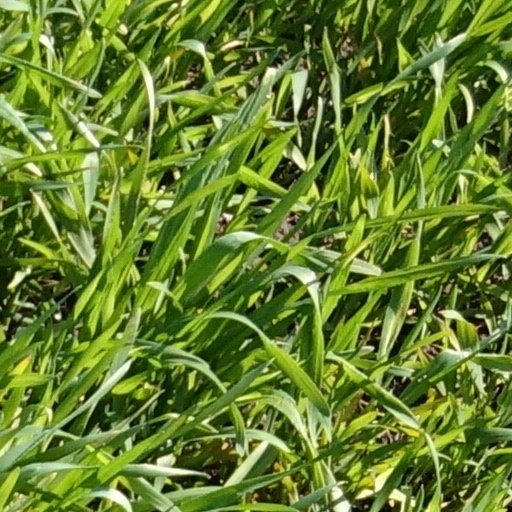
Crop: wheat